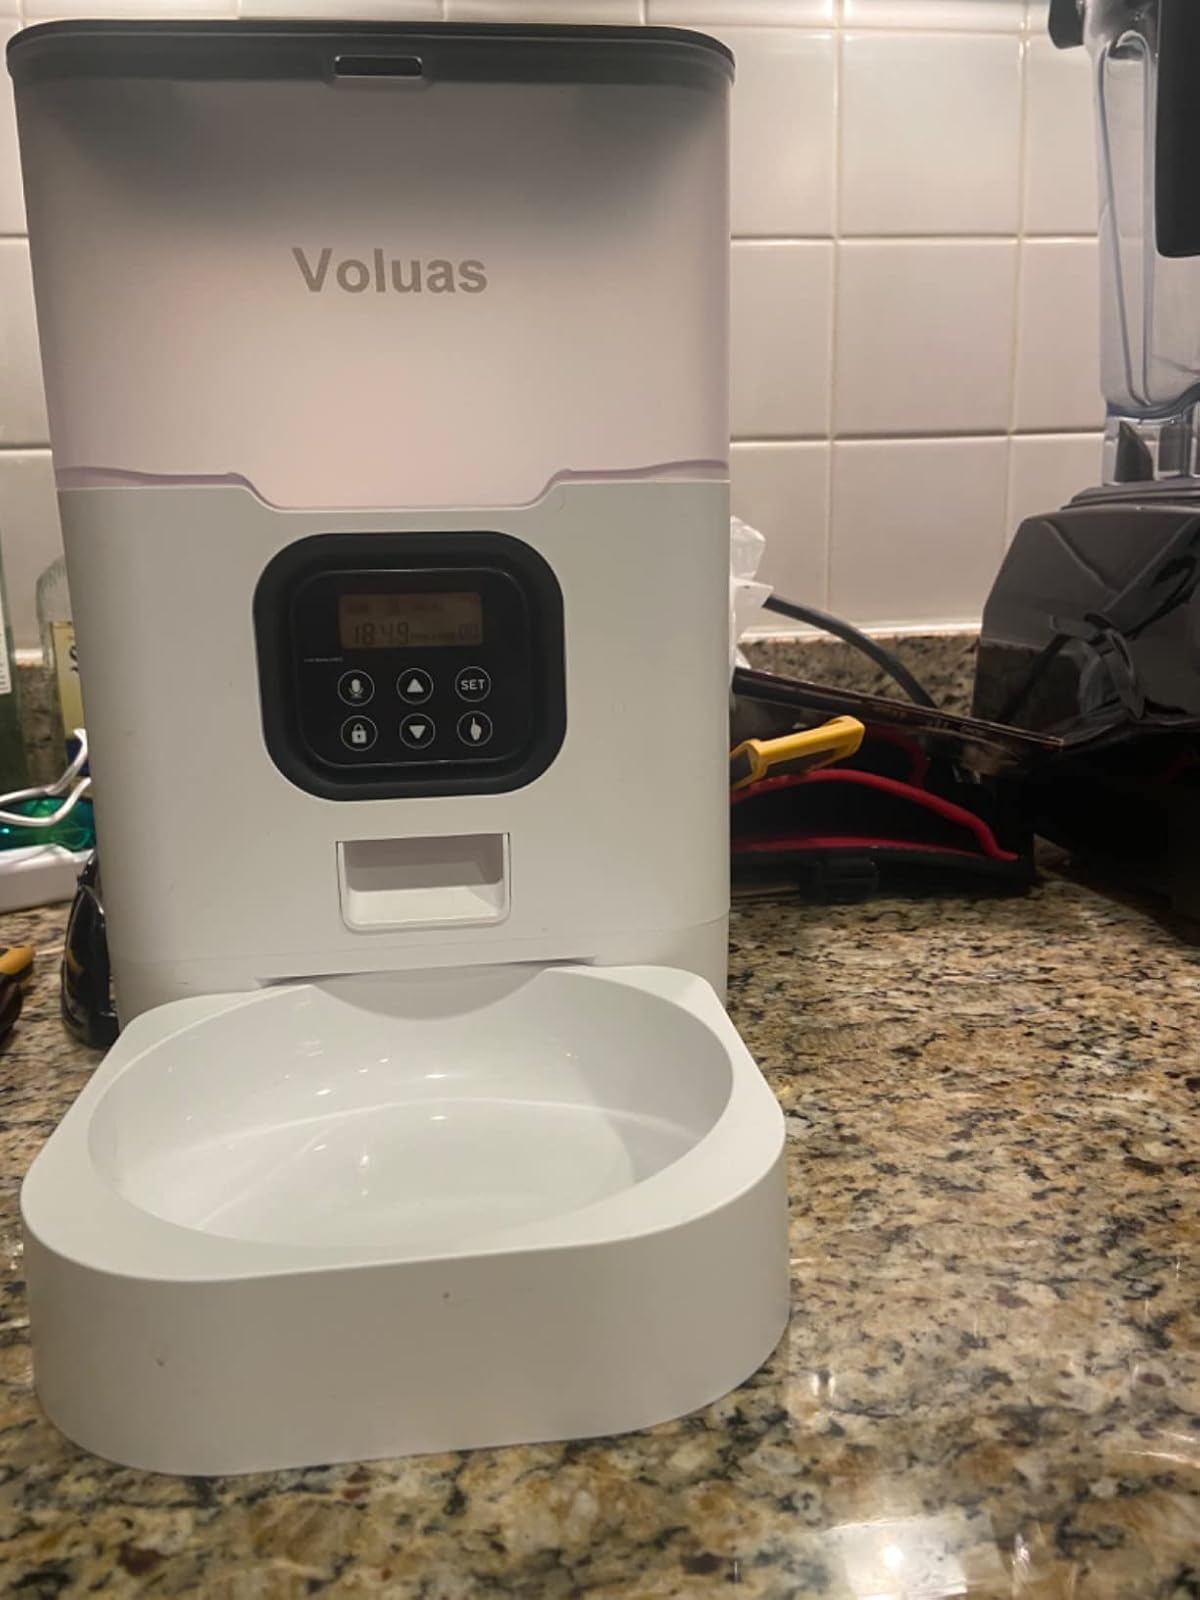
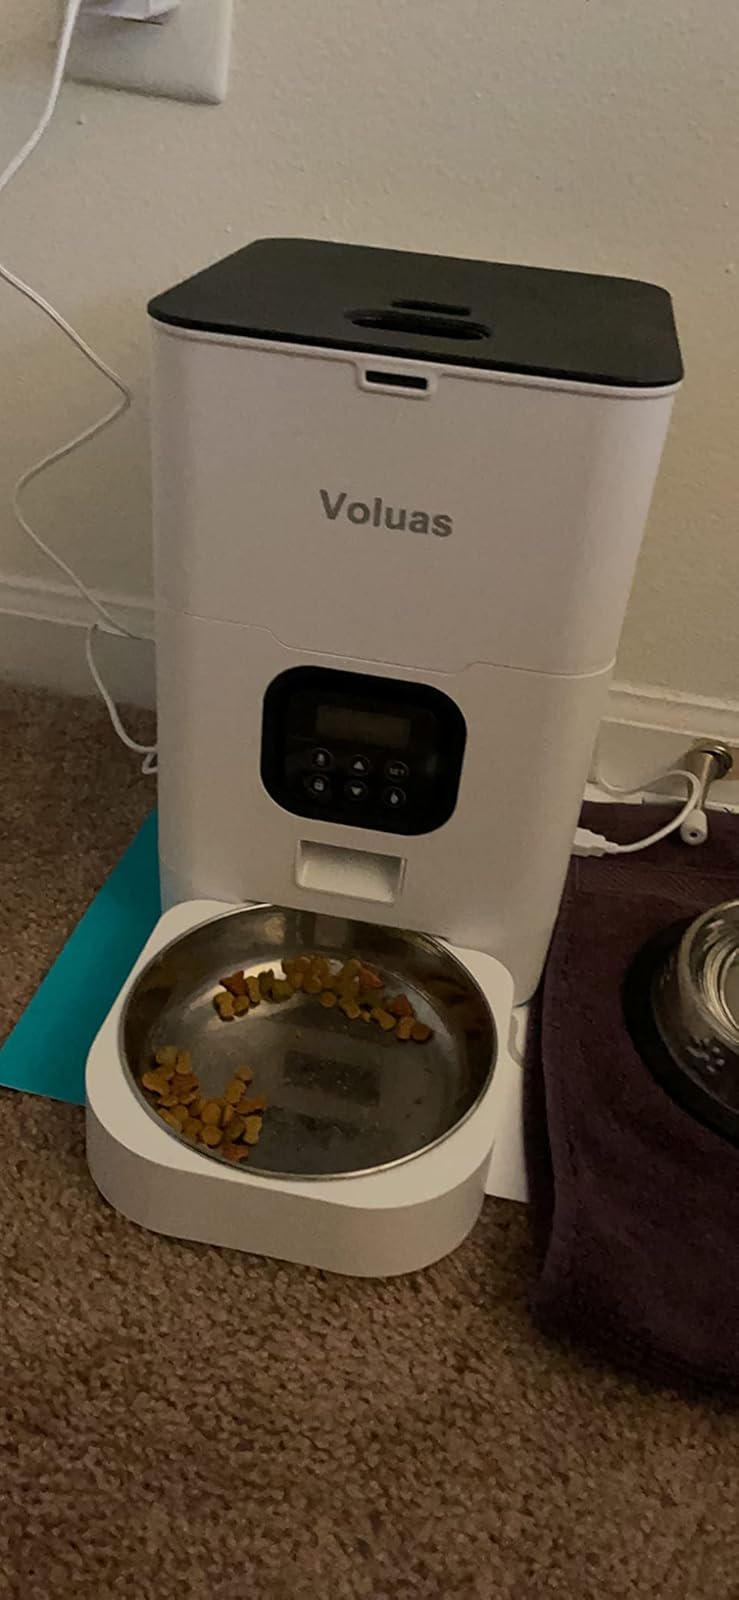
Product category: items_feeder
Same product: no